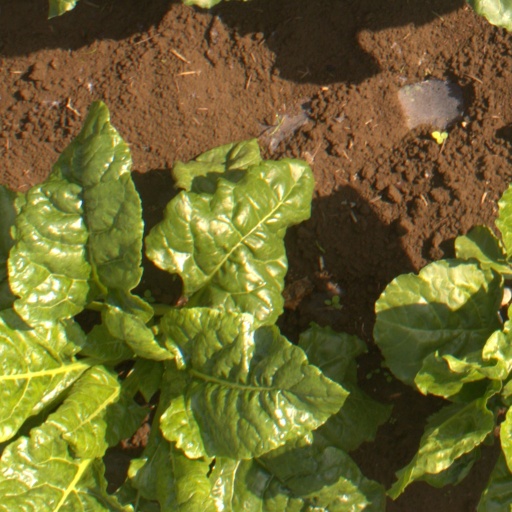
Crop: sugar beet